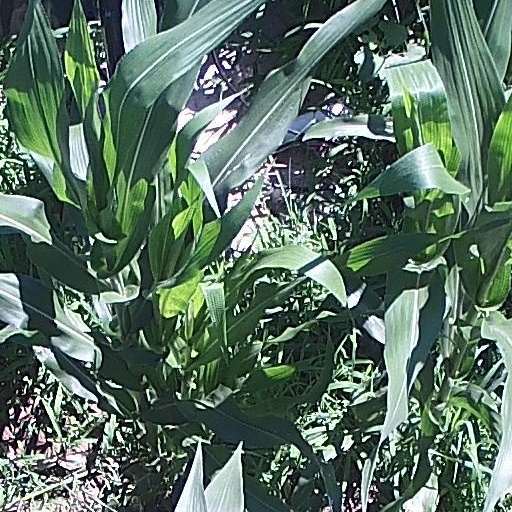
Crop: maize; corn